Wolfsburg Castle

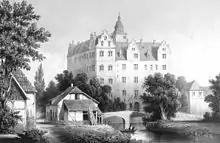
The water castle around 1840 (view of the north wing)

In 1574, thanks to his great fortune, Hans von Bartensleben, the Wealthy ("der Reiche"), was able to begin the conversion of the castle. For this work he employed masons, stonemasons and carpenters, whom he paid. The socage rendered him by the peasants of the villages of the Vorsfelder Werder provided free manual labour as well as horses and carts. When the Bartenslebens unduly imposed on them, the farmers complained (for example in 1600) to their overlord, Duke Henry Julius of Brunswick-Wolfenbüttel. From then on, socage was restricted to "only" ten hours in summer and eight hours in winter, twice a week, although travel time from the villages, which were up to 15 kilometres away, was not counted.